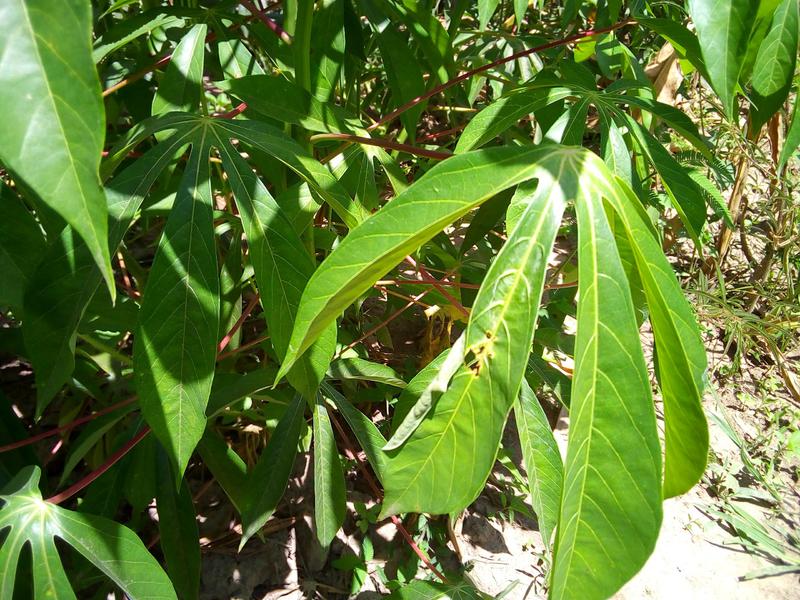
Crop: cassava
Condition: healthy